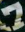
Number: 7